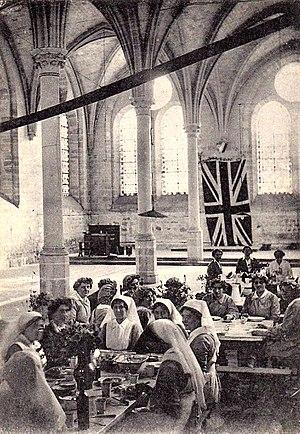
Le réfectoire du personnel du Scottish Women's Hospital, installé à Royaumont pendant la Ière Guerre Mondiale.
Édouard-Ernest Goüin, né le 8 mai 1876 à Paris et mort le 13 septembre 1922 au palais abbatial de Royaumont, est un financier, industriel et philanthrope français.
L'abbaye de Royaumont est un ancien monastère cistercien situé dans le hameau de Baillon à Asnières-sur-Oise dans le Val-d'Oise, à environ trente kilomètres au nord de Paris.